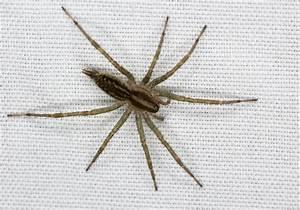
spider